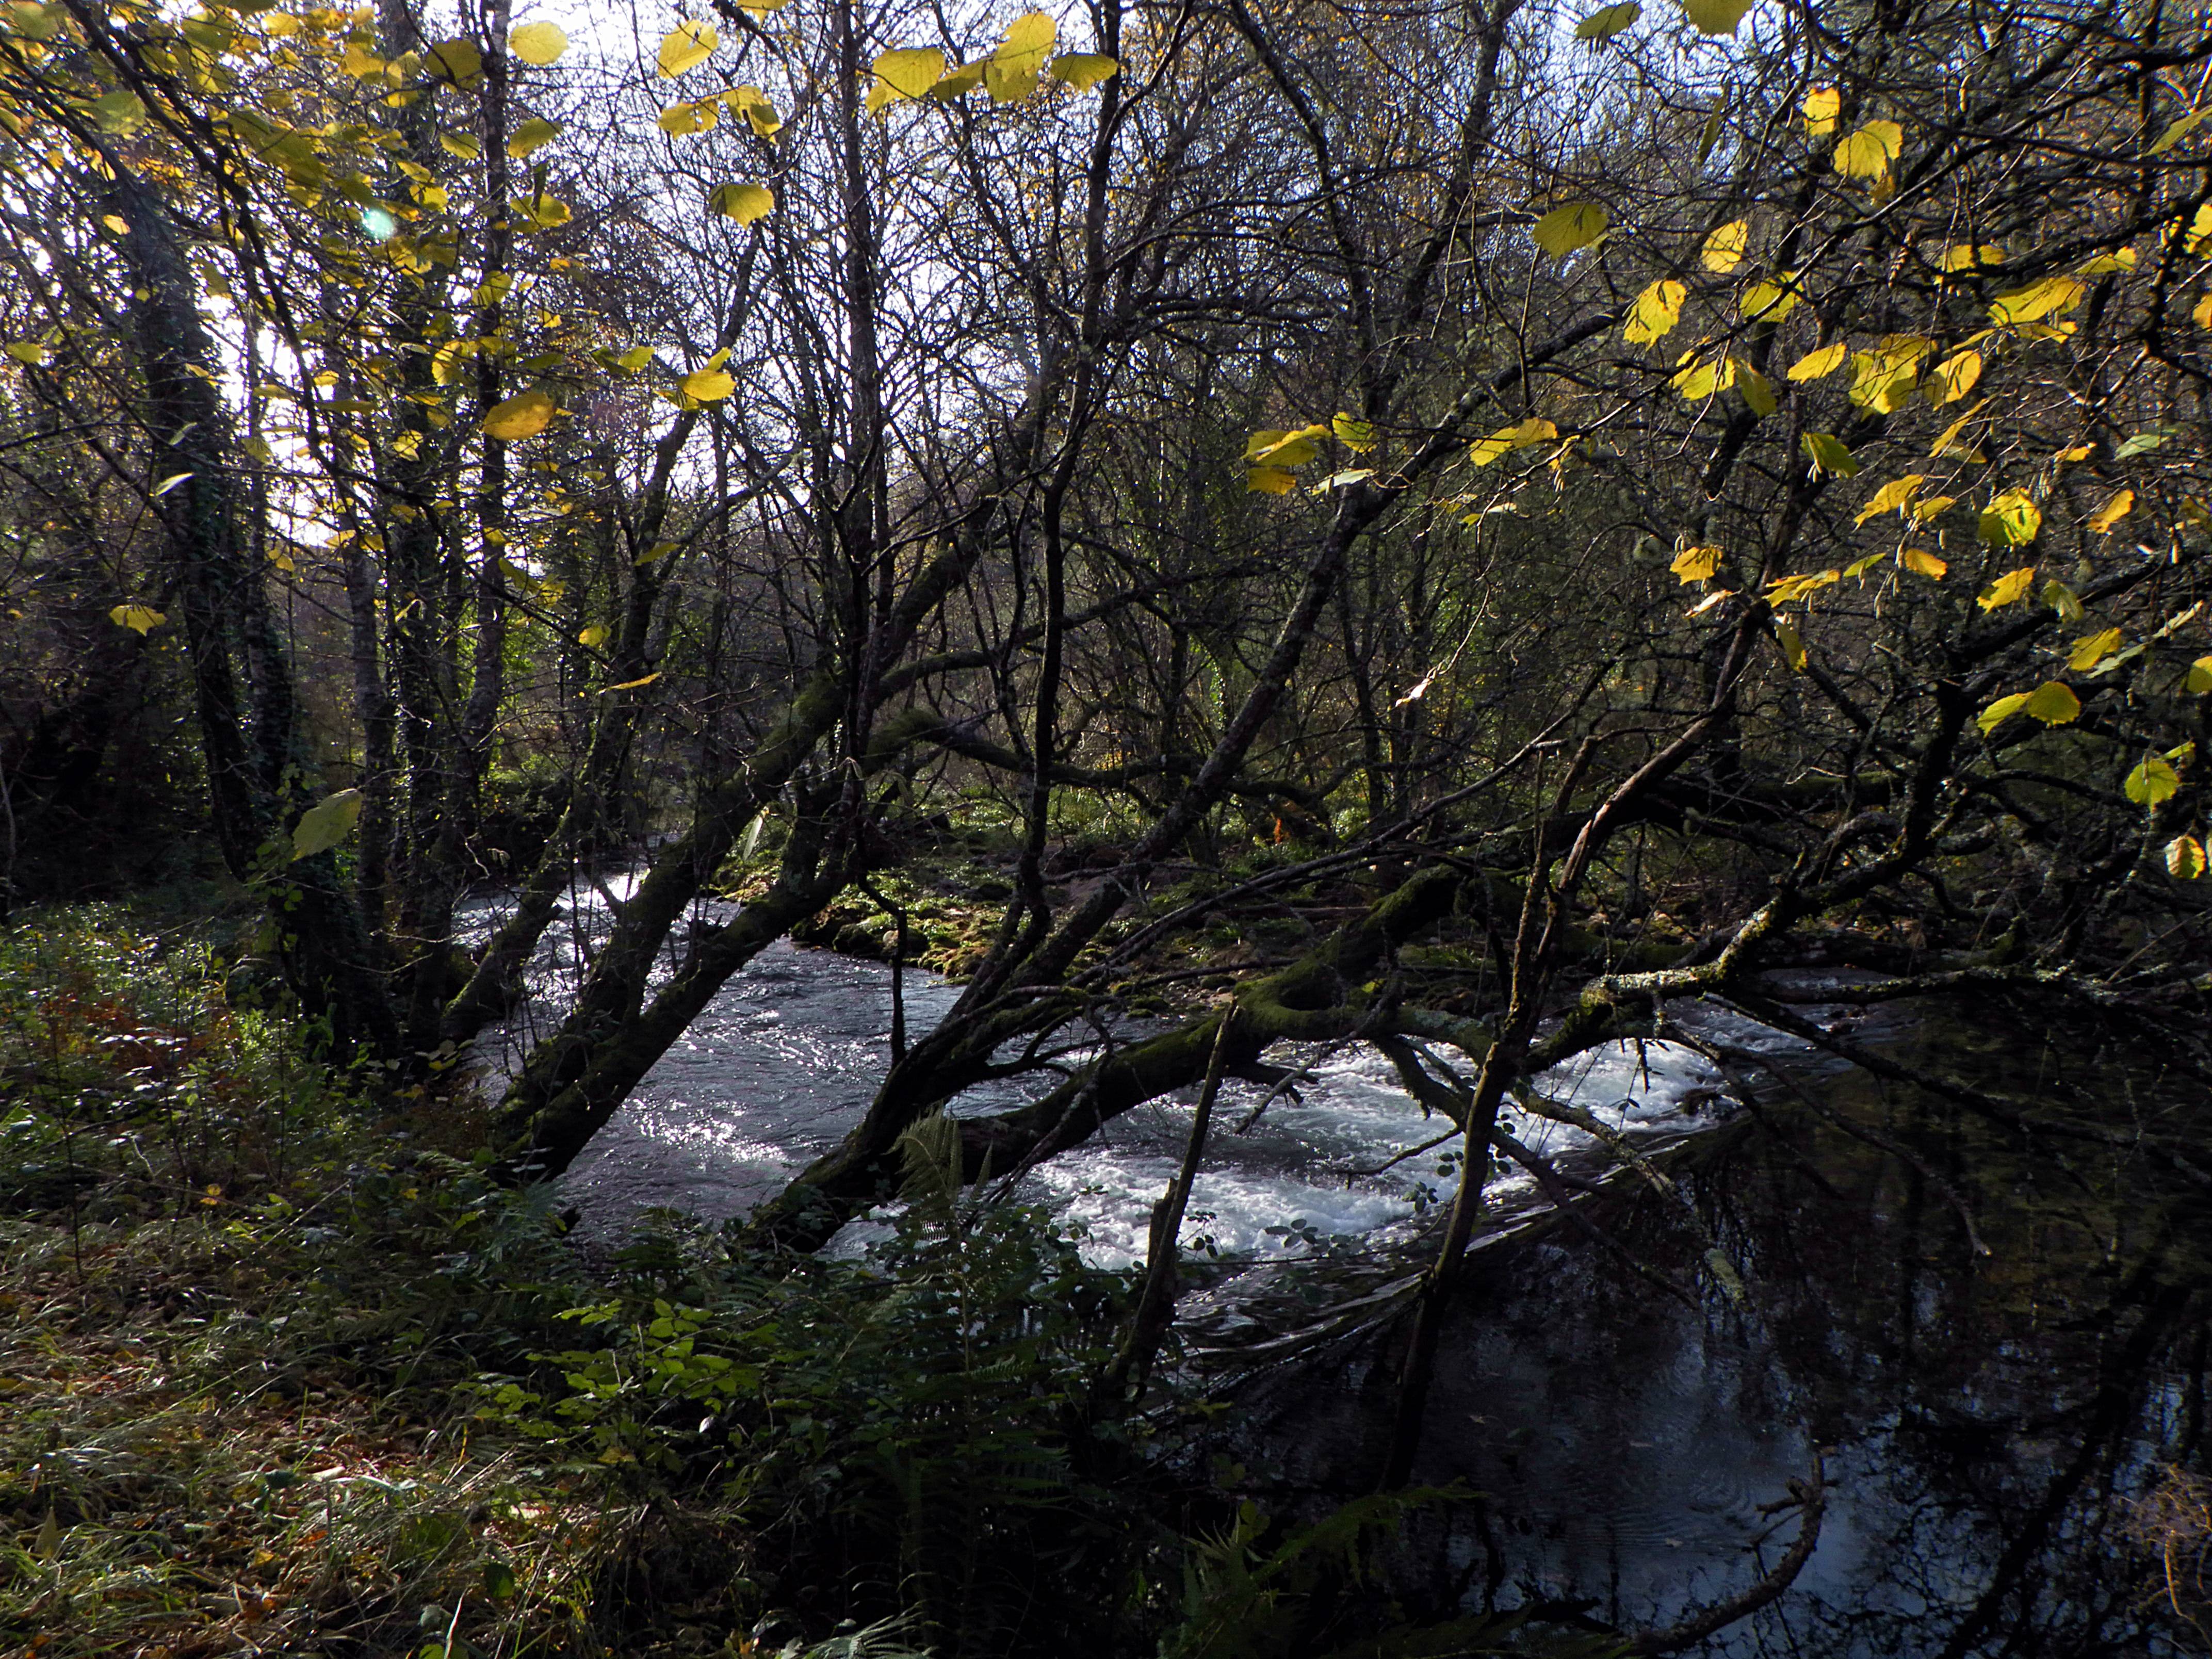
landscape, tree, nature, forest, wilderness, branch, plant, trail, sunlight, leaf, flower, river, stream, autumn, flora, season, spain, deciduous, espaa, galicia, pontevedra, woodland, habitat, ggl1, alama, riobarbeira, natural environment, woody plant